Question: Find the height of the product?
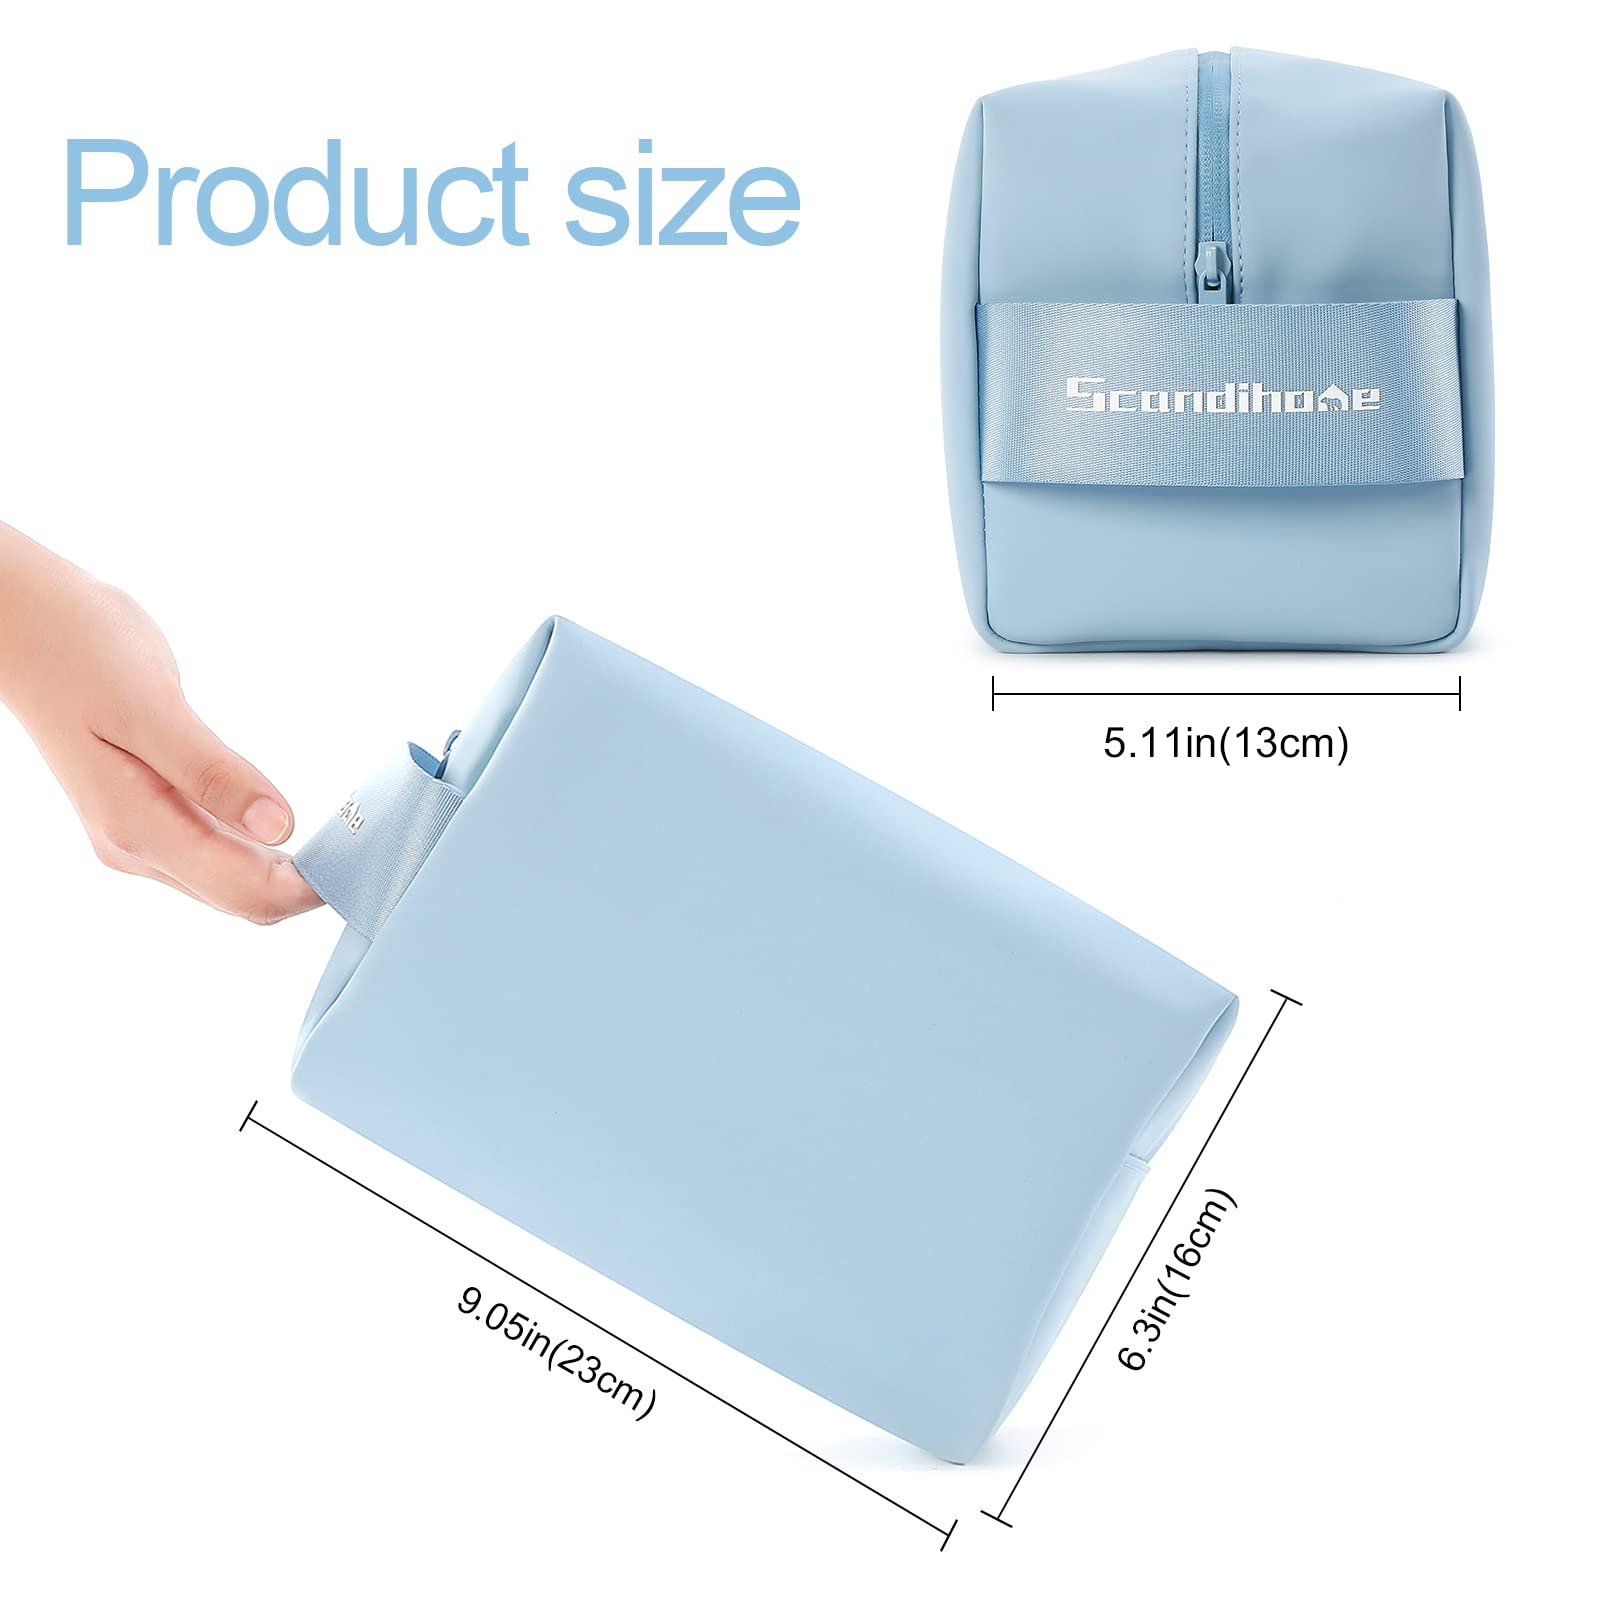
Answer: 13.0 centimetre